Lower Germanic Limes

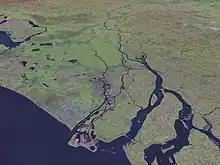
The Rhine-Meuse delta with the Lower Rhine in the background

As it runs along the Rhine the Lower Germanic Limes passes four landscapes with different topography and natural character. The southernmost and smallest portion, between the Vinxtbach and the area around Bonn still belongs to the Rhenish Massif, through which the river passes in a relatively narrow valley between the heights of the Westerwald and the Eifel Mountains. From roughly the area of Bonn, the Rhine valley opens into the Cologne Bay, which is bounded by the Bergisches Land, which hugs the river on the right-hand side, and the Eifel and High Fens to the southeast and east. The Cologne Bay has fertile loess soils and is characterized by a very mild climate. It is therefore little wonder that most of the rural "vici" and "villae rusticae" (farm estates) in Lower Germania were established in this area in Roman times. In the vicinity of the military camp of Novaesium, the Cologne Bay expands further into the Lower Rhine Plain, a river terrace landscape. Only a little west of today's German-Dutch border, roughly in the area of the legion camp of Noviomagus, the Lower Rhine Plain transitions into the watery marshland formed by the Rhine and Meuse and which finally ends at the North Sea in the Rhine-Meuse-Scheldt delta.